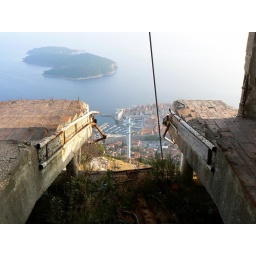
looking down from the disused cable car house above Dubrovnik